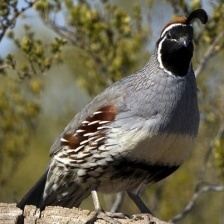
Species: GAMBELS QUAIL
Scientific name: CALLIPEPLA GAMBELII
ImageNet parent category: quail